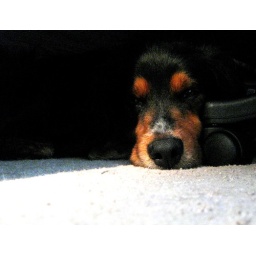
sleeping under the desk